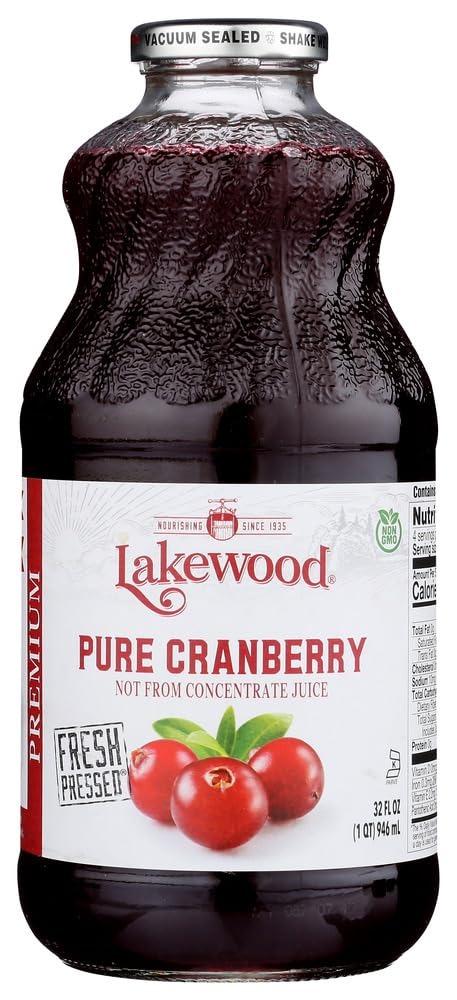
Item Name: Lakewood Juice Cranberry Pure
Bullet Point 1: Not from concentrate
Bullet Point 2: 100% fresh pressed juice
Bullet Point 3: Juice from over 3 lbs of fresh cranberries in every bottle
Value: 32.0
Unit: Fl Oz

Price: 10.52